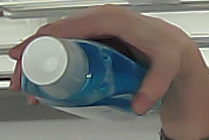
Product: sensodyne_mouthwash